Insect thermoregulation

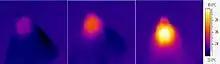
Thoracic temperature changes in a moth recorded with an infra-red camera

Several large insects have evolved to warm-up previous to flight so that energetically demanding activities, such as flight, are possible. Insect behavior involves inefficient muscle operation that produces excess heat and establishes the thermal range in which specific muscles best function. The high metabolic cost of insect flight muscles means that great amounts of chemical energy are utilized by these specific muscles. However, only a very small percentage of this energy translates into actual mechanical work or wing movement. Thus, the rest of this chemical energy is transformed into heat that in turn produces body temperatures significantly greater than those of the ambient.